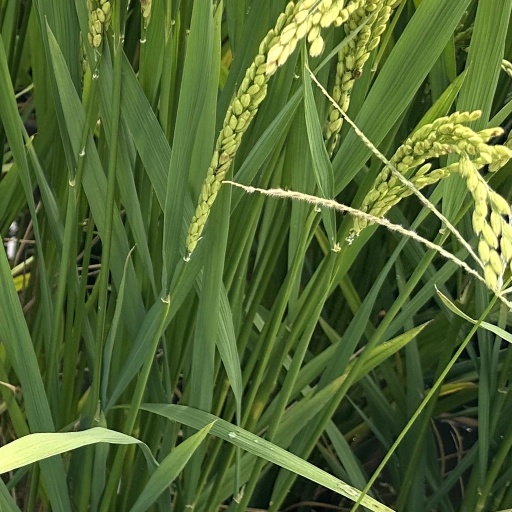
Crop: rice